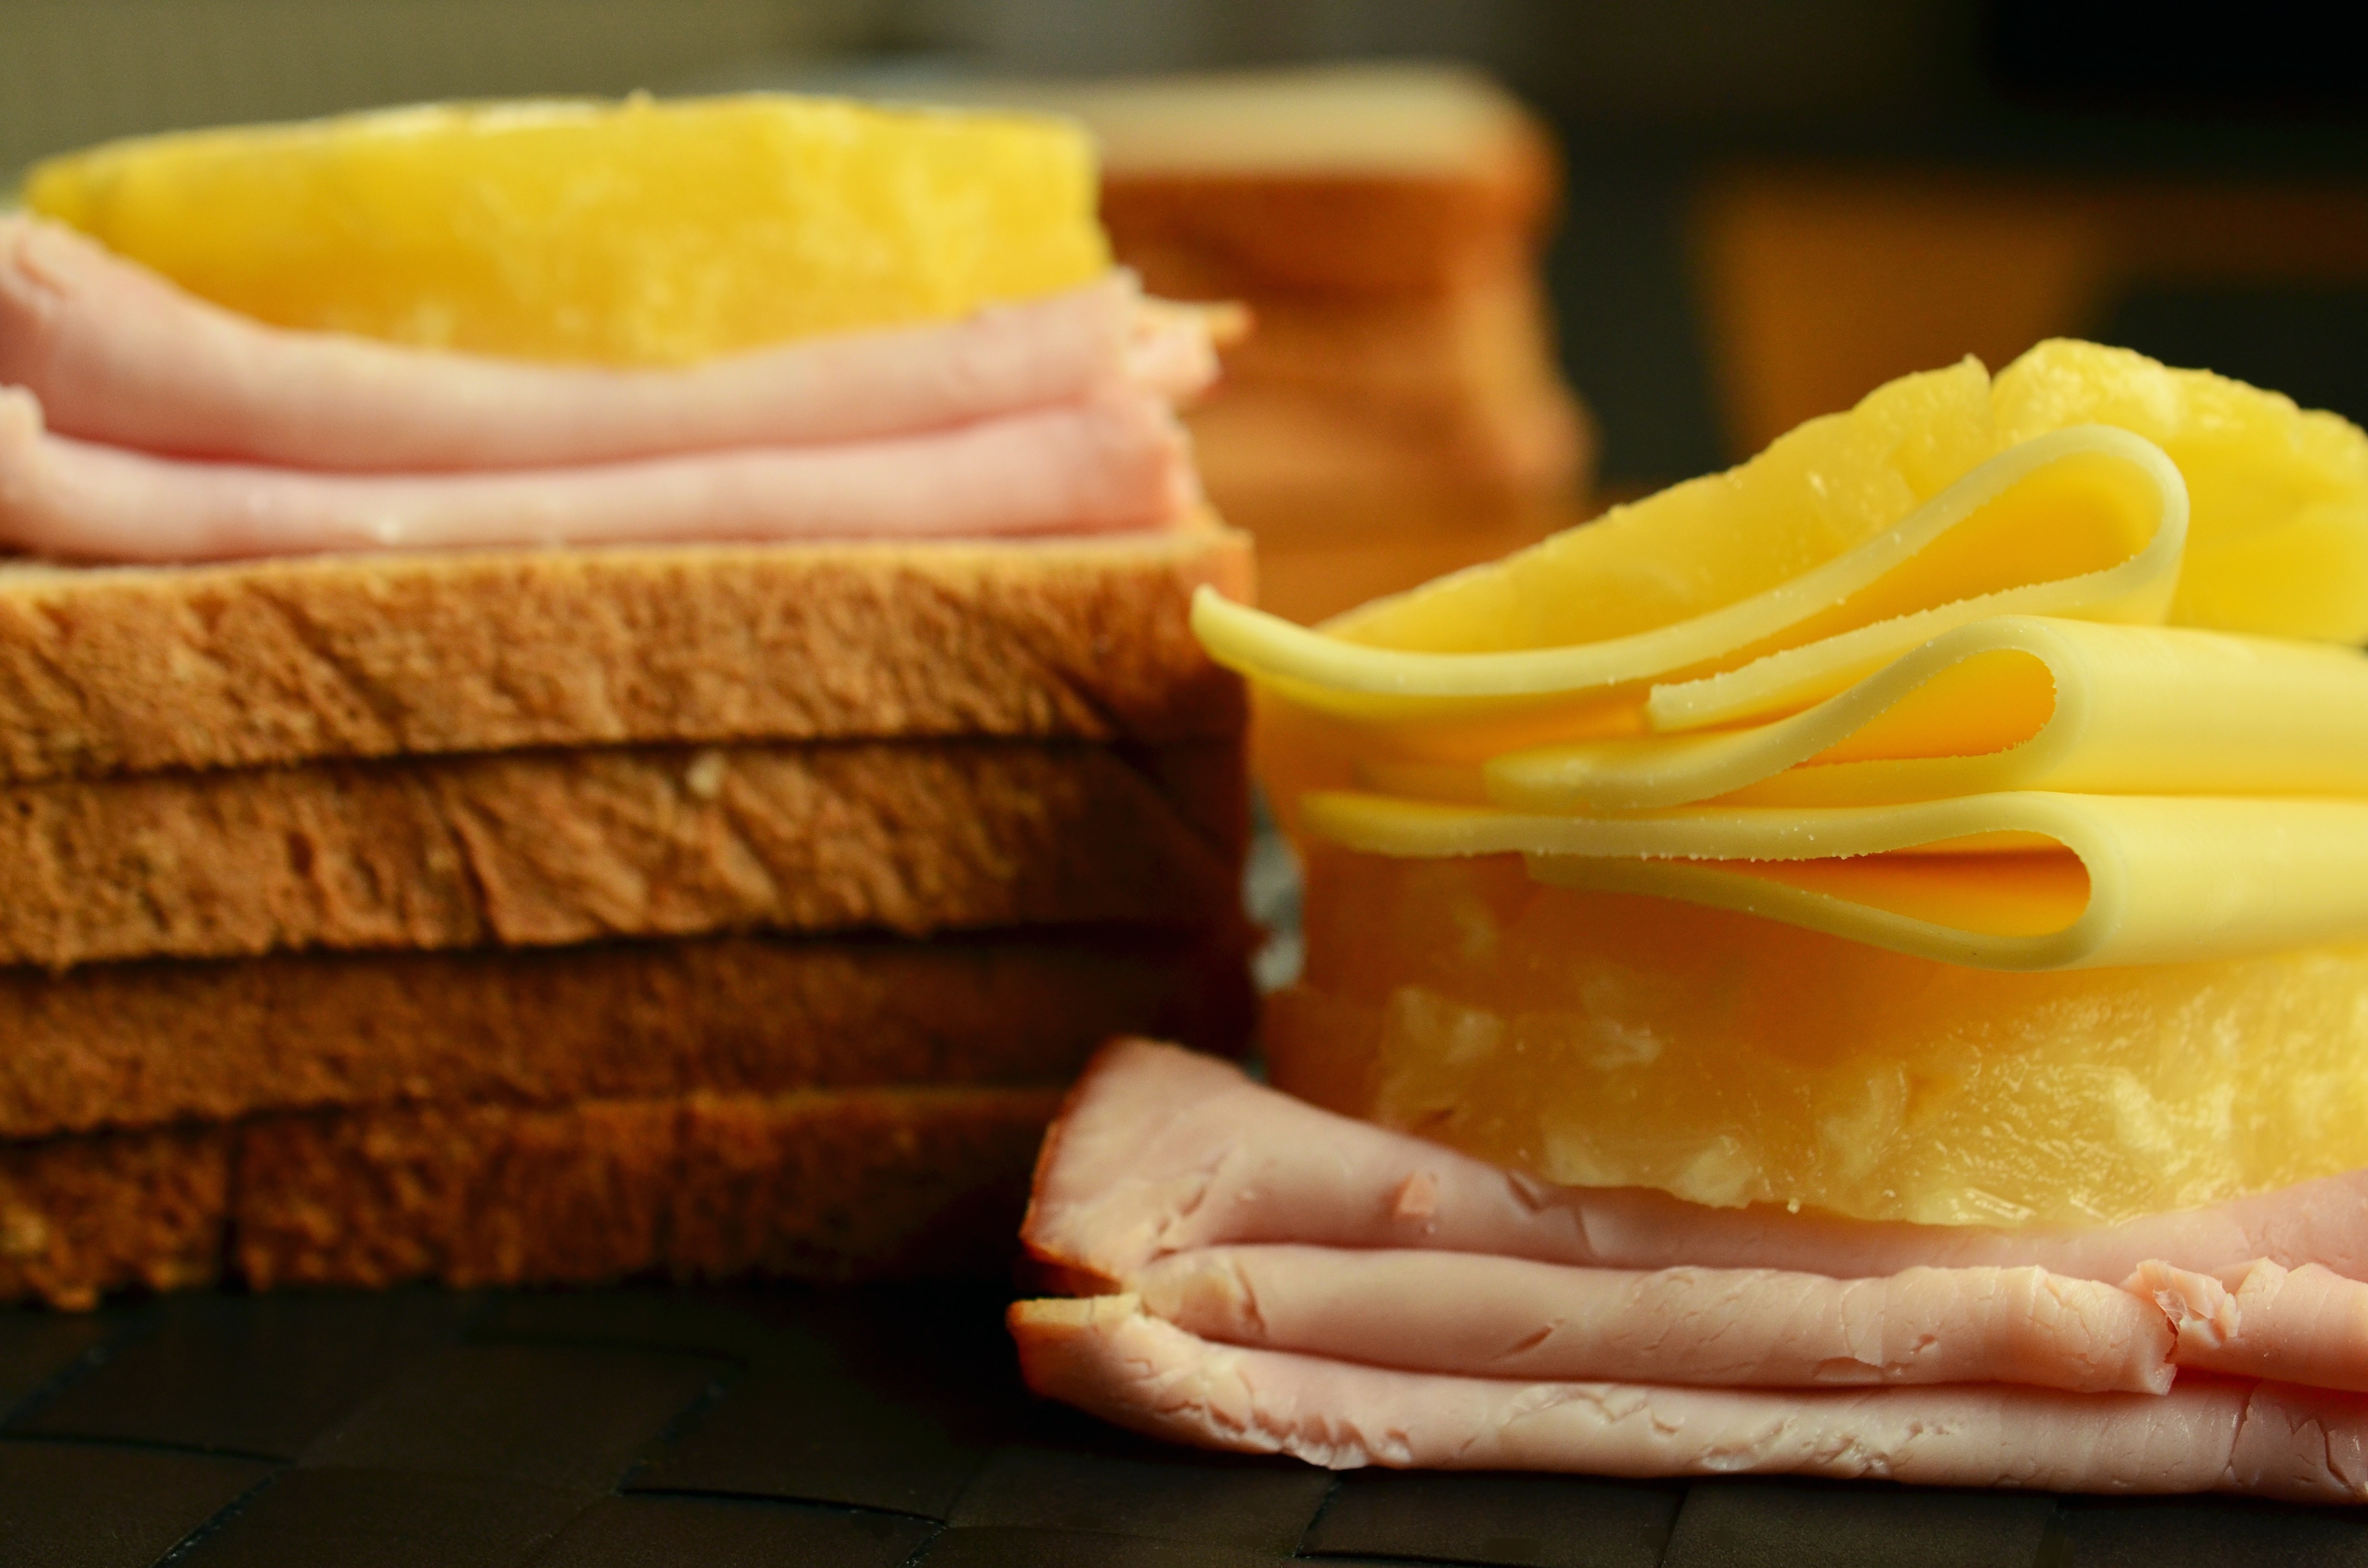
dish, meal, food, produce, breakfast, baking, snack, dessert, eat, cuisine, preparation, pineapple, cheese, toast, icing, ham, discs, white bread, junk food, slices of toast, cheese slices, toast hawaii, hawaii toast